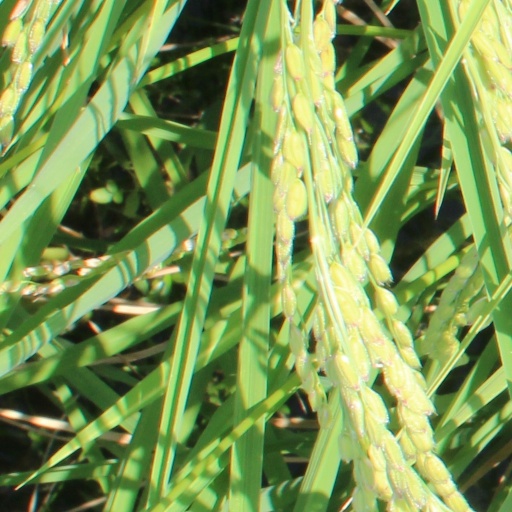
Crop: rice